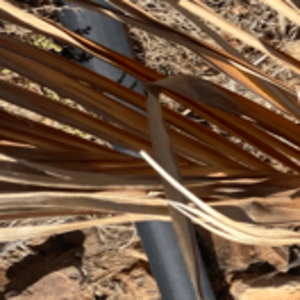
Label: Magnesium Deficiency